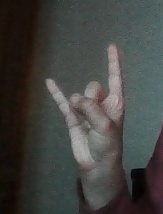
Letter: la